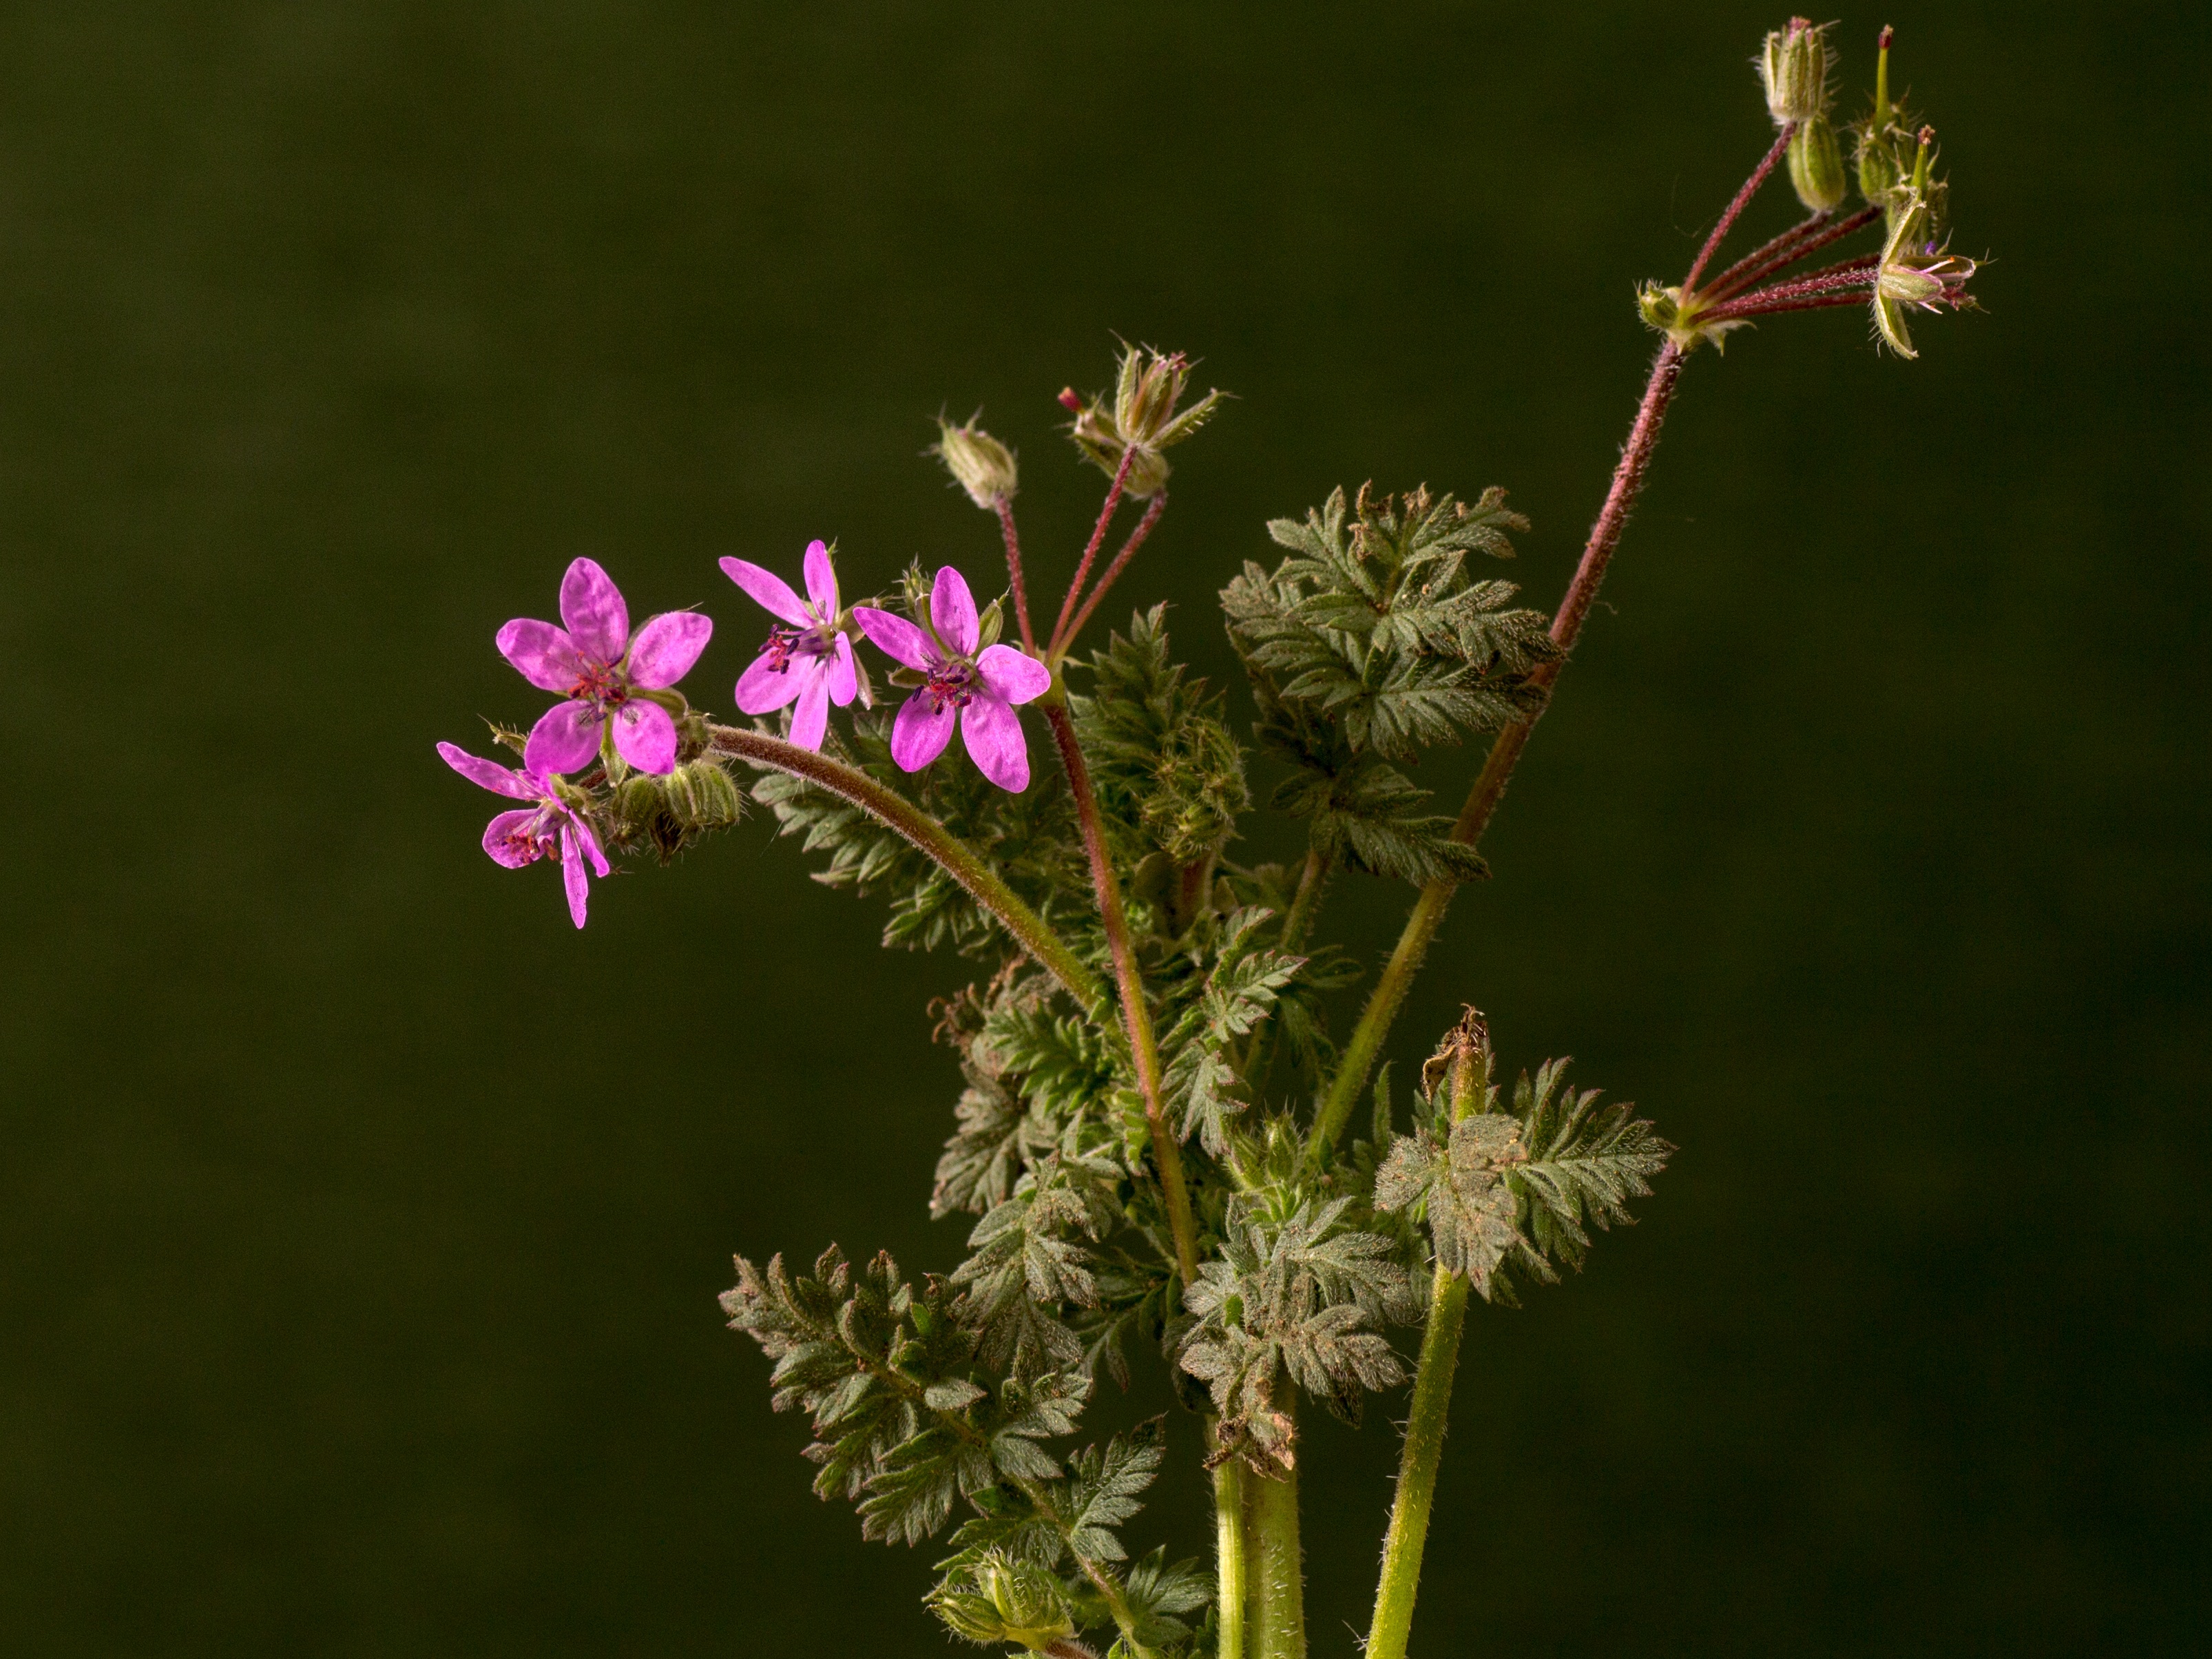
nature, blossom, plant, flower, purple, bloom, herb, macro, botany, close, flora, wild flower, wildflower, macro photography, flowering plant, daisy family, small flower, annual plant, plant stem, land plant